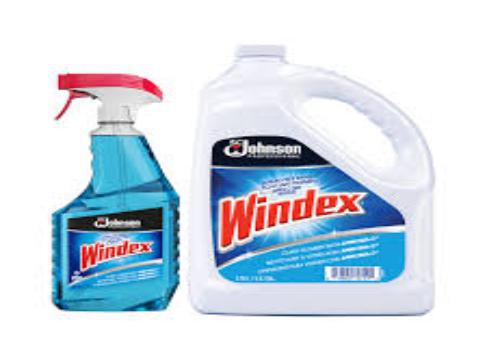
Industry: Necessities